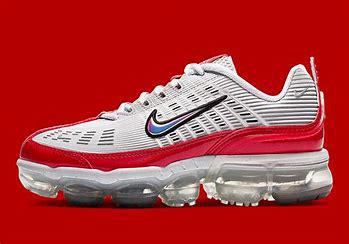
Brand: Nike
Model: Air Vapormax 360